Goetia

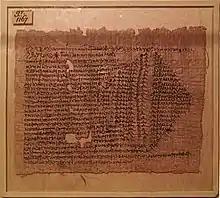
Page from the Greek Magical Papyri, a grimoire of antiquity

A "grimoire" (also known as a "book of spells", "magic book", or a "spellbook") is a textbook of magic, typically including instructions on how to create magical objects like talismans and amulets, how to perform magical spells, charms, and divination, and how to summon or invoke supernatural entities such as angels, spirits, deities, and demons. While the term "grimoire" is originally European—and many Europeans throughout history, particularly ceremonial magicians and cunning folk, have used grimoires—the historian Owen Davies has noted that similar books can be found all around the world, ranging from Jamaica to Sumatra. He also noted that in this sense, the world's first grimoires were created in Europe and the ancient Near East.